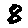
Label: 8